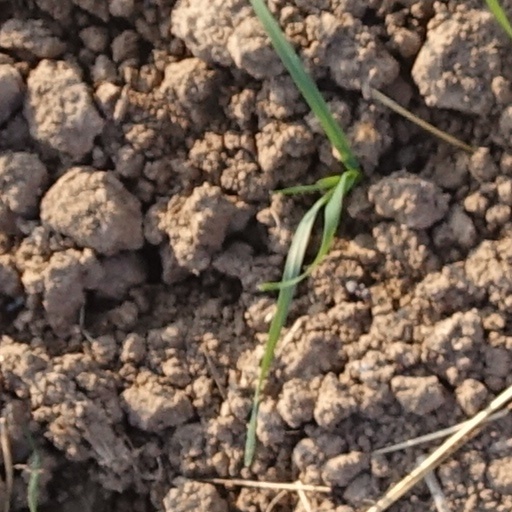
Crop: wheat